Sentara Health

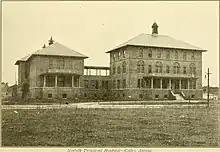
Norfolk Protestant Hospital in 1907.

Norfolk General and Sarah Leigh Hospital formed the foundation of Sentara Health in 1972. Indeed, that year, Norfolk General Hospital and Leigh Memorial Hospital merged to form a joint corporation called Medical Center Hospitals. One of the first projects undertaken by the merged entity was the construction of a new Leigh Memorial Hospital. The 250-bed hospital was completed in 1977, relocating from its original home in the Ghent neighborhood to its present location on Kempsville Road. In 1981, Elizabeth Carr, the nation's first baby born using the in vitro fertilization procedure, was delivered at Norfolk General Hospital.